Endothelial cell tropism

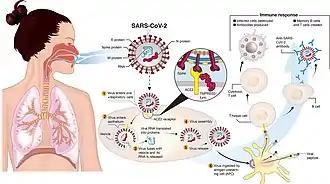

SARS-CoV-2 is the virus that causes the disease COVID-19 and infects different cell types, but also has shown multi-organ vascular involvement. In severe cases, SARS-CoV-2 can cause endothelial dysfunction or injury. This virus-induced endothelial responses can lead to thrombosis, congestion, and microangiopathy. The cell surface receptors associated with viral entry include ACE2 and co-receptor TMPRSS2. TMPRSS2 is needed to cleave the spike protein for viral fusion to cell membrane. However, a recent study has demonstrated that low expression of ACE2 in endothelial cells has been associated with poor ability for viral propagation due the lack of the entry points on the cell surface.